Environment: lab
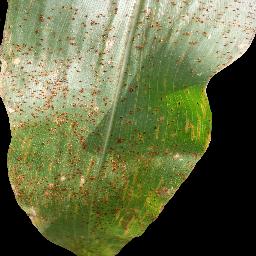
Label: common_rust